Pope Alexander VI

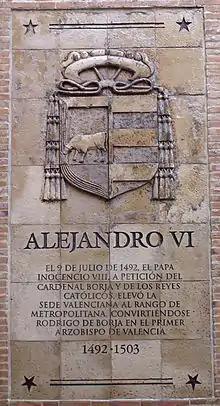
Plaque outside the Archbishop's Palace, Valencia. Translation: Alexander VI, 9 July 1492, Pope Innocent VIII, at the request of Cardinal Borja and the Catholic Monarchs, raised the Valencian See to the rank of metropolitan, making Rodrigo of Borja the first Archbishop of Valencia 1492–1503.

Roderic de Borja's career in the Church began in 1445 at the age of 14, when he was appointed sacristan at the Cathedral of Valencia by his influential uncle, Alfons Cardinal de Borja, who had been appointed a cardinal by Pope Eugene IV the previous year. In 1448, de Borja became canon at the cathedrals of Valencia, Barcelona, and Segorbe. His uncle, Cardinal de Borja, persuaded Pope Nicholas V to allow young de Borja to perform this role "in absentia" and receive the associated income, so that de Borja could travel to Rome. While in Rome, Rodrigo Borgia (as his name was usually spelled in Italian) studied under Gaspare da Verona, a humanist tutor. He then studied law at Bologna where he graduated, not simply as Doctor of Law, but as "the most eminent and judicious jurisprudent."